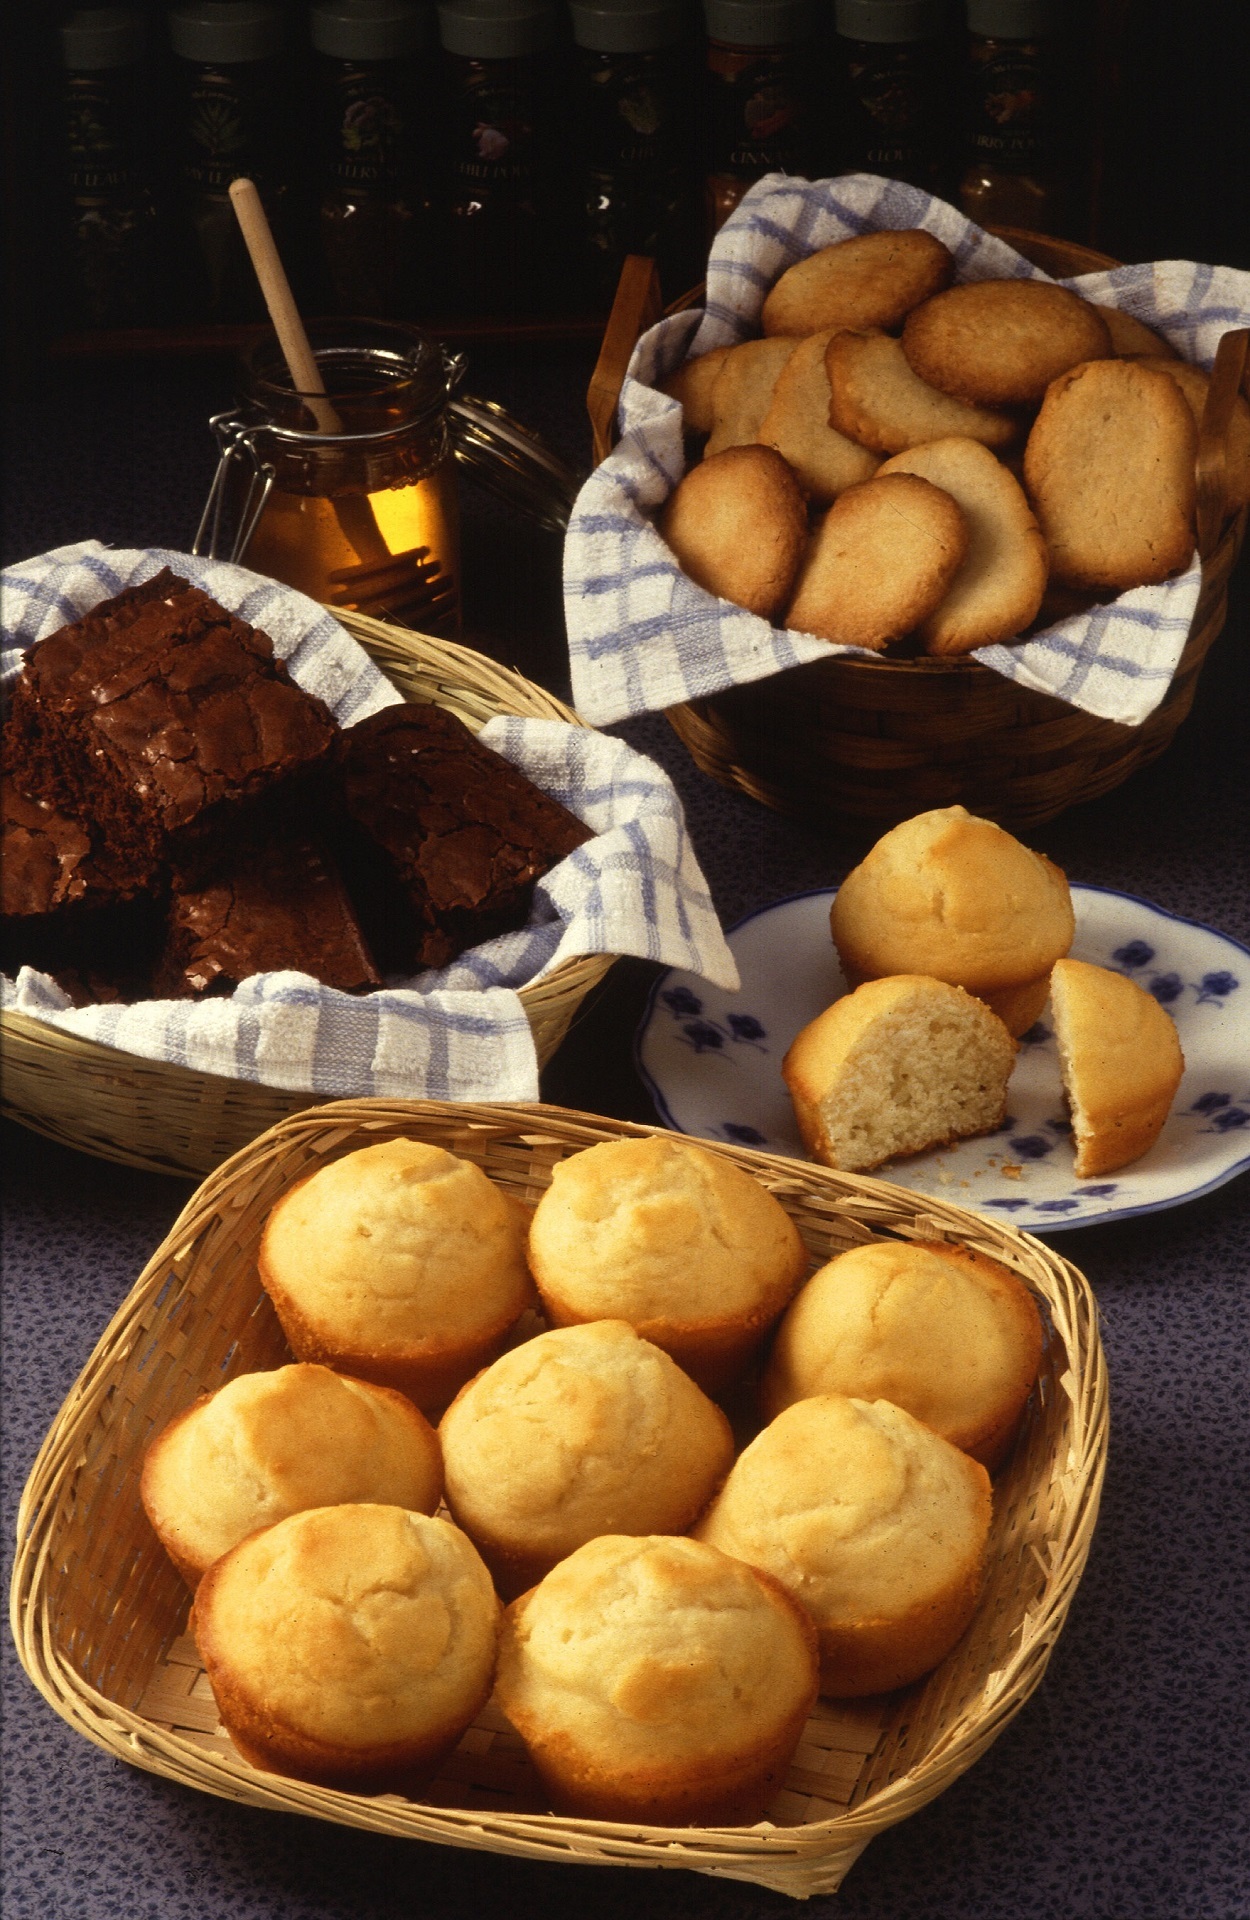
table, dish, meal, food, produce, kitchen, agriculture, breakfast, baking, dessert, cuisine, delicious, cook, baker, baskets, brownies, muffins, baked goods, junk food, snack food, popover